KXAS-TV

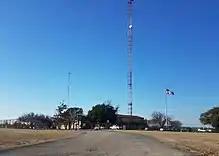
KXAS studios and offices (as well as those of co-owned KXTX-TV, and for a time those of radio stations WBAP (AM) and KSCS-FM) were located in this building east of downtown Fort Worth on Barnett Street.

Channel 5 originally operated from studio facilities located at 3900 Barnett Street in eastern Fort Worth. The building—located in an area known as Broadcast Hill—was the first studio facility in the United States that was designed specifically for television broadcasting; the tower that transmitted its signal (supporting microwave and remote antennas) was also based on the studio grounds. The station originally broadcast for four hours each evening on Wednesday through Saturdays, with test patterns airing during the late morning and late afternoon Monday through Saturdays; the station expanded its programming schedule to all seven days each week within six months, airing a cumulative total of between 35 and 40 hours of programming per week.